Harvey Mudd College

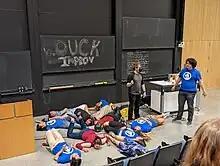
An improv show by Harvey Mudd's "Duck!"

Athletes from Harvey Mudd compete alongside athletes from Claremont McKenna College and Scripps College as the Claremont-Mudd-Scripps Stags and Athenas (CMS). The teams participate in NCAA Division III in the Southern California Intercollegiate Athletic Conference (SCIAC). The mascot for the men's teams is Stanley the Stag, and the women's teams are the Athenas. Their colours are cardinal and gold.